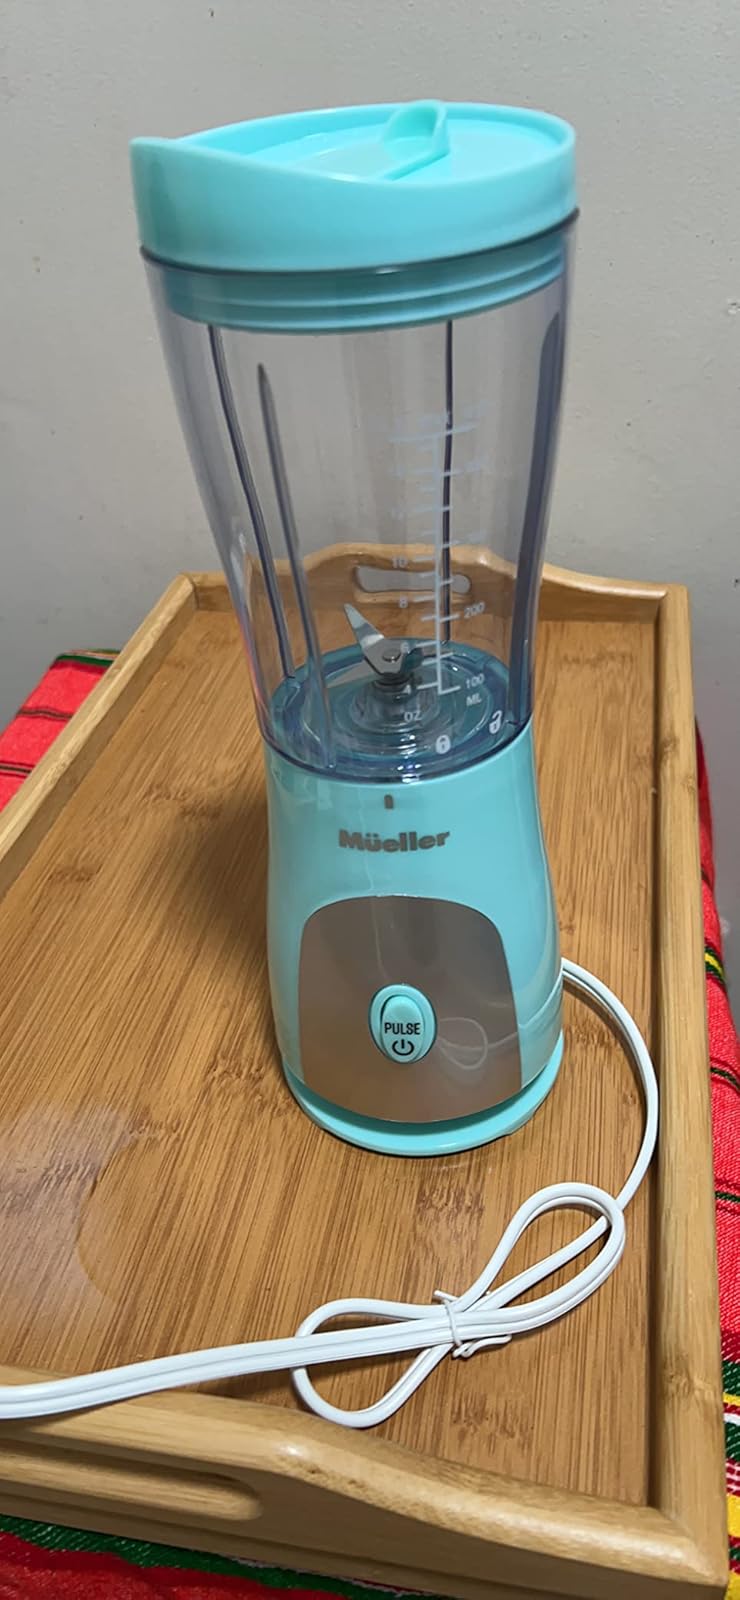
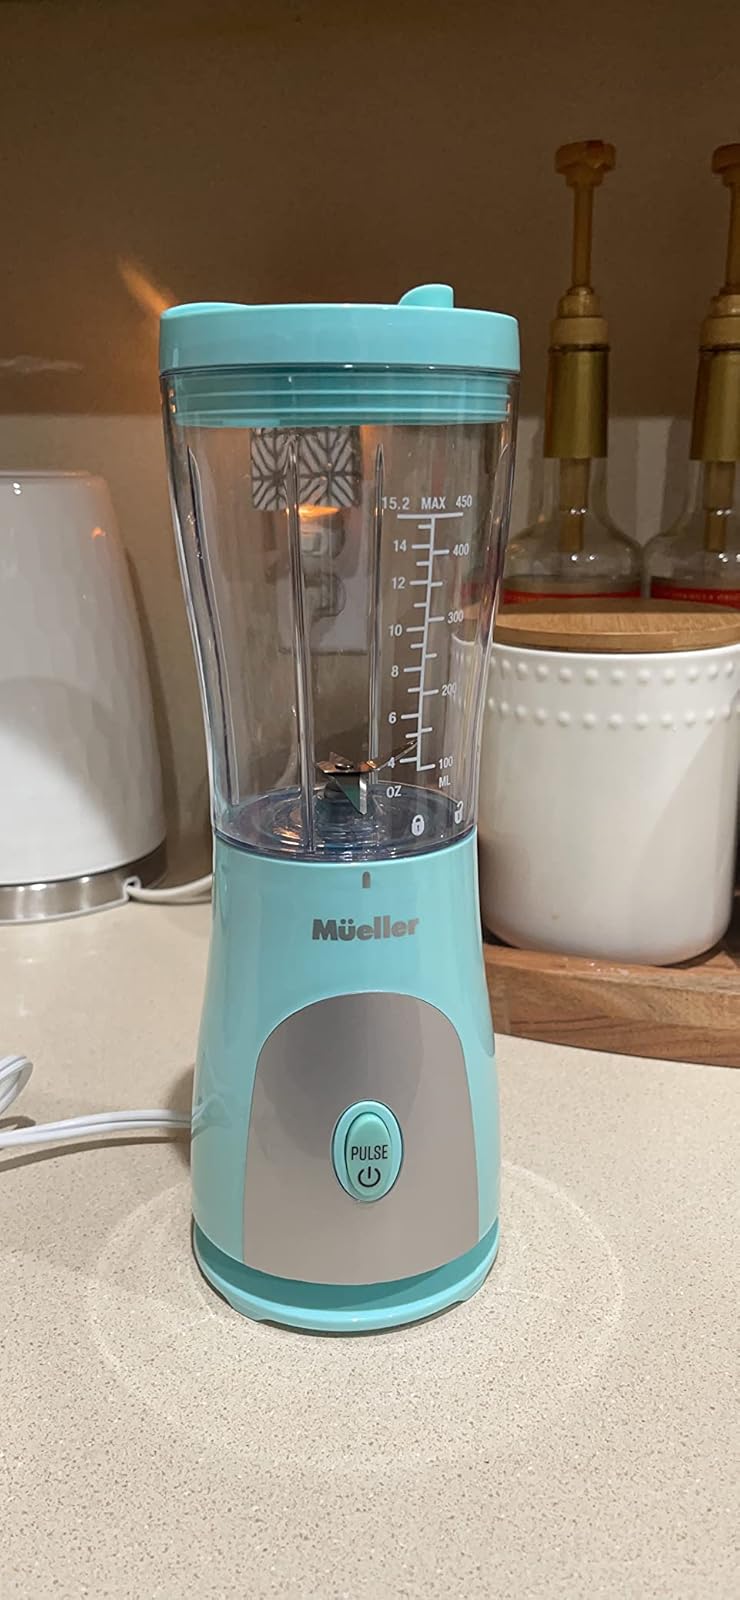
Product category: items_blender
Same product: yes